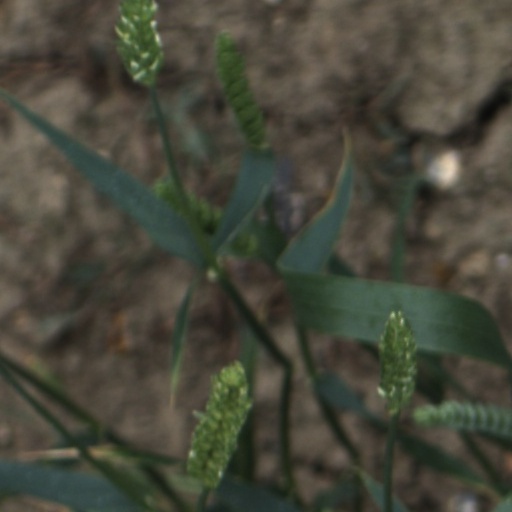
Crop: wheat